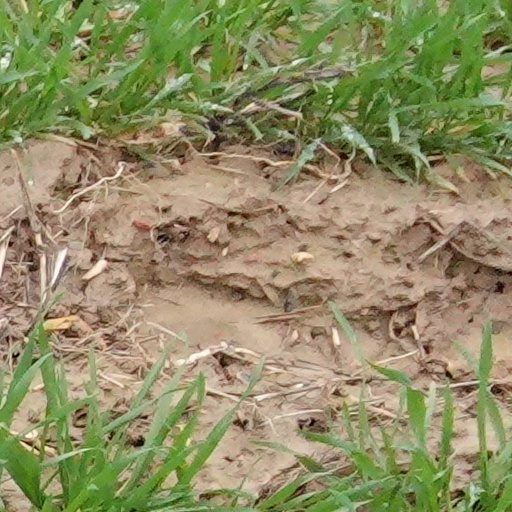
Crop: wheat